Amsterdam Admirals

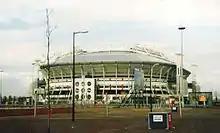
Following its completion in 1996, the Admirals moved into the Amsterdam ArenA "(2000 image)" in time for the 1997 WLAF season.

The Admirals were formed in 1995 as part of the NFL's plan to restart the World League of American Football, to be based entirely in Europe. The Admirals were one of three new teams, the others being the Scottish Claymores based in Edinburgh and the Rhein Fire based in Düsseldorf, Germany, to join the old World League's European Division teams: the Barcelona Dragons, the Frankfurt Galaxy, and the London Monarchs.